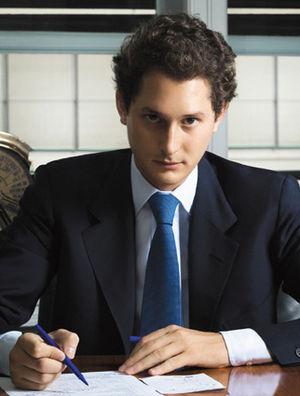
Fiat, acronyme de « Fabbrica Italiana Automobili Torino », est un constructeur automobile italien, basé au Lingotto à Turin. FIAT a été créée le 11 juillet 1899 au Palazzo Bricherasio par trente actionnaires, dont Giovanni Agnelli. Le constructeur a multiplié sa production par huit en cinq ans lors des années magiques de l'automobile italienne, devenant à lui seul le symbole du « miracle économique italien ».